Cyclone Heta

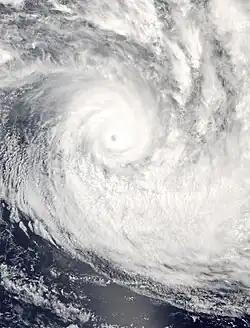
Cyclone Heta at peak intensity

Severe Tropical Cyclone Heta was a Category 5 tropical cyclone that caused moderate damage to the islands of Tonga, Niue, and American Samoa during late December 2003 and early January 2004. Heta formed on December 25, 2003; it reached a maximum intensity of and an estimated pressure of 915 hPa (27.02 inHg) before dissipating on January 11, 2004. It was the first named tropical cyclone to form during the 2003–04 South Pacific cyclone season.